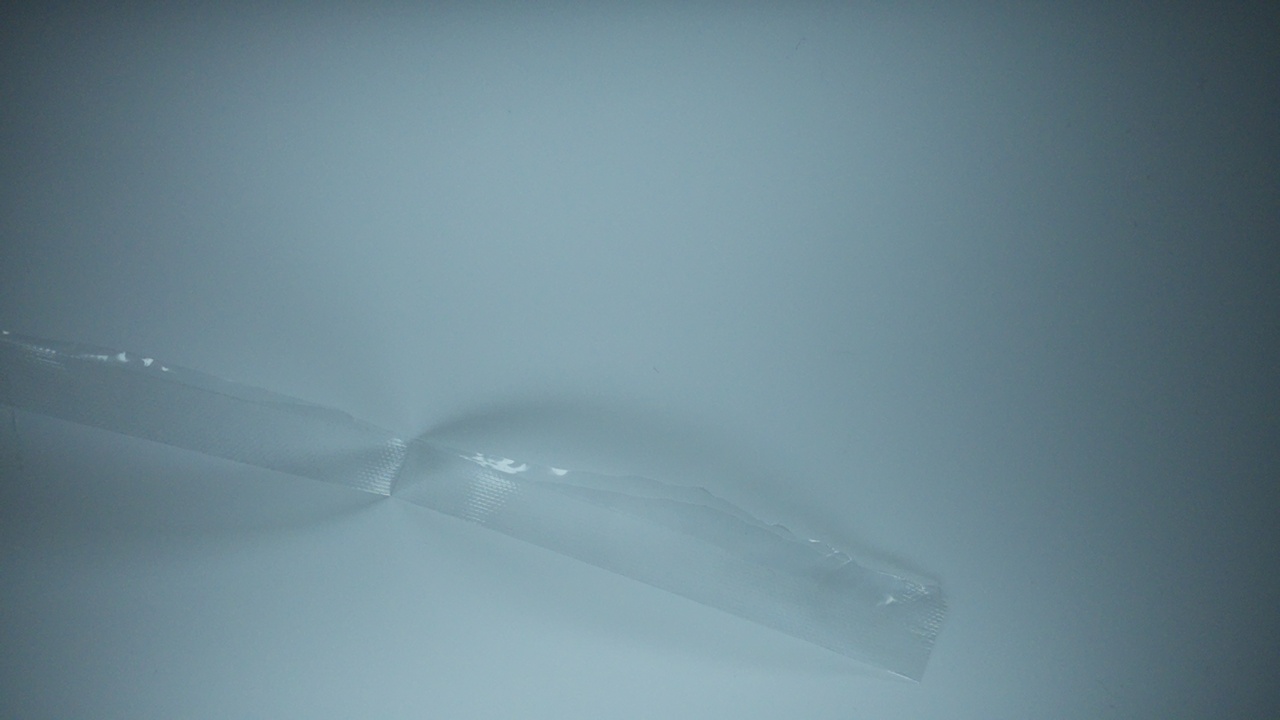
Label: trash